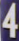
Number: 4